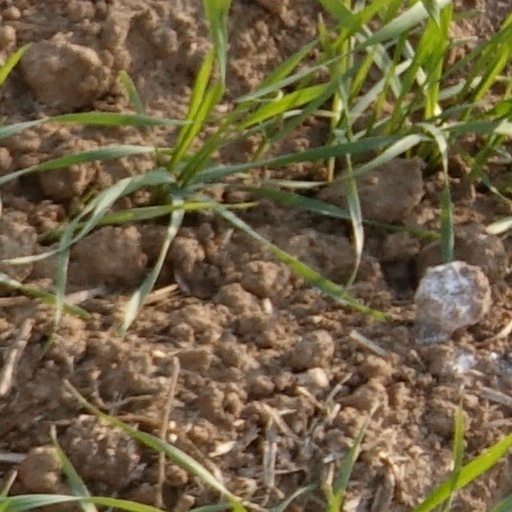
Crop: wheat